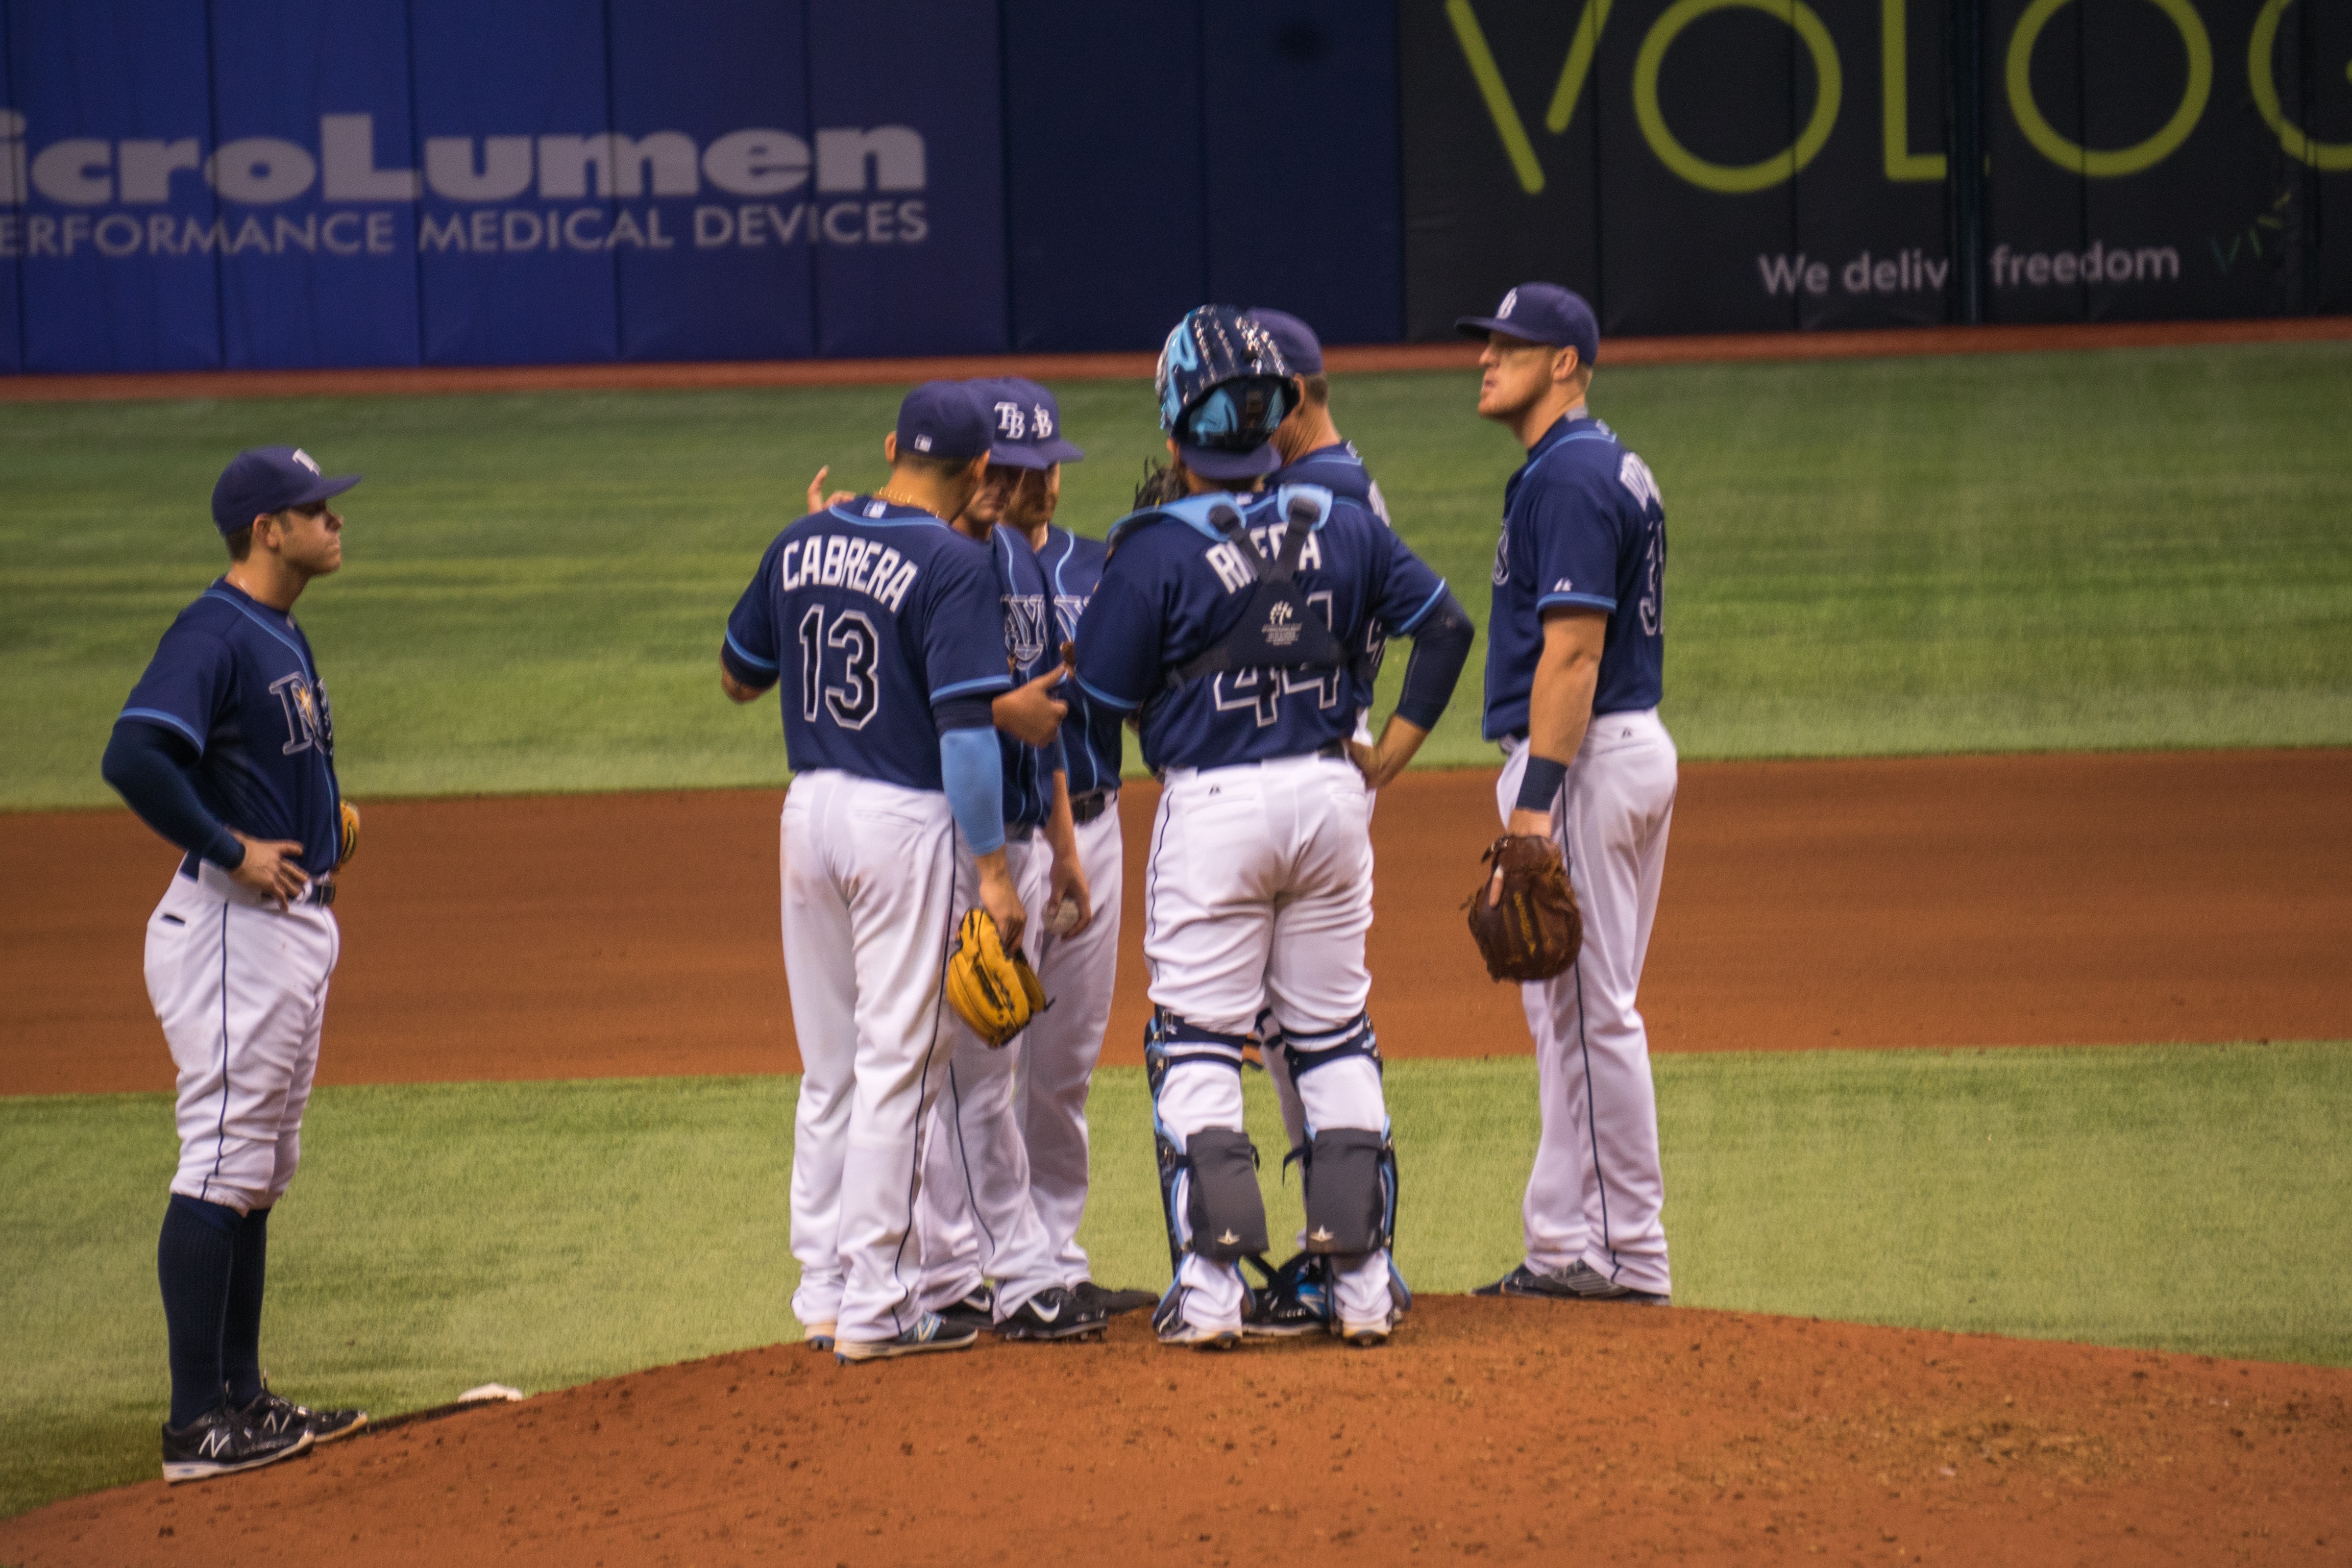
baseball, game, male, stadium, baseball field, pitch, men, team, sports, pitcher, teamwork, conference, discussion, mound, baseball player, catcher, ball game, team sport, pastime, infielder, pitchers mound, baseball players, college baseball, sport venue, competition event, bat and ball games, baseball positions, college softball, tampa bay rays